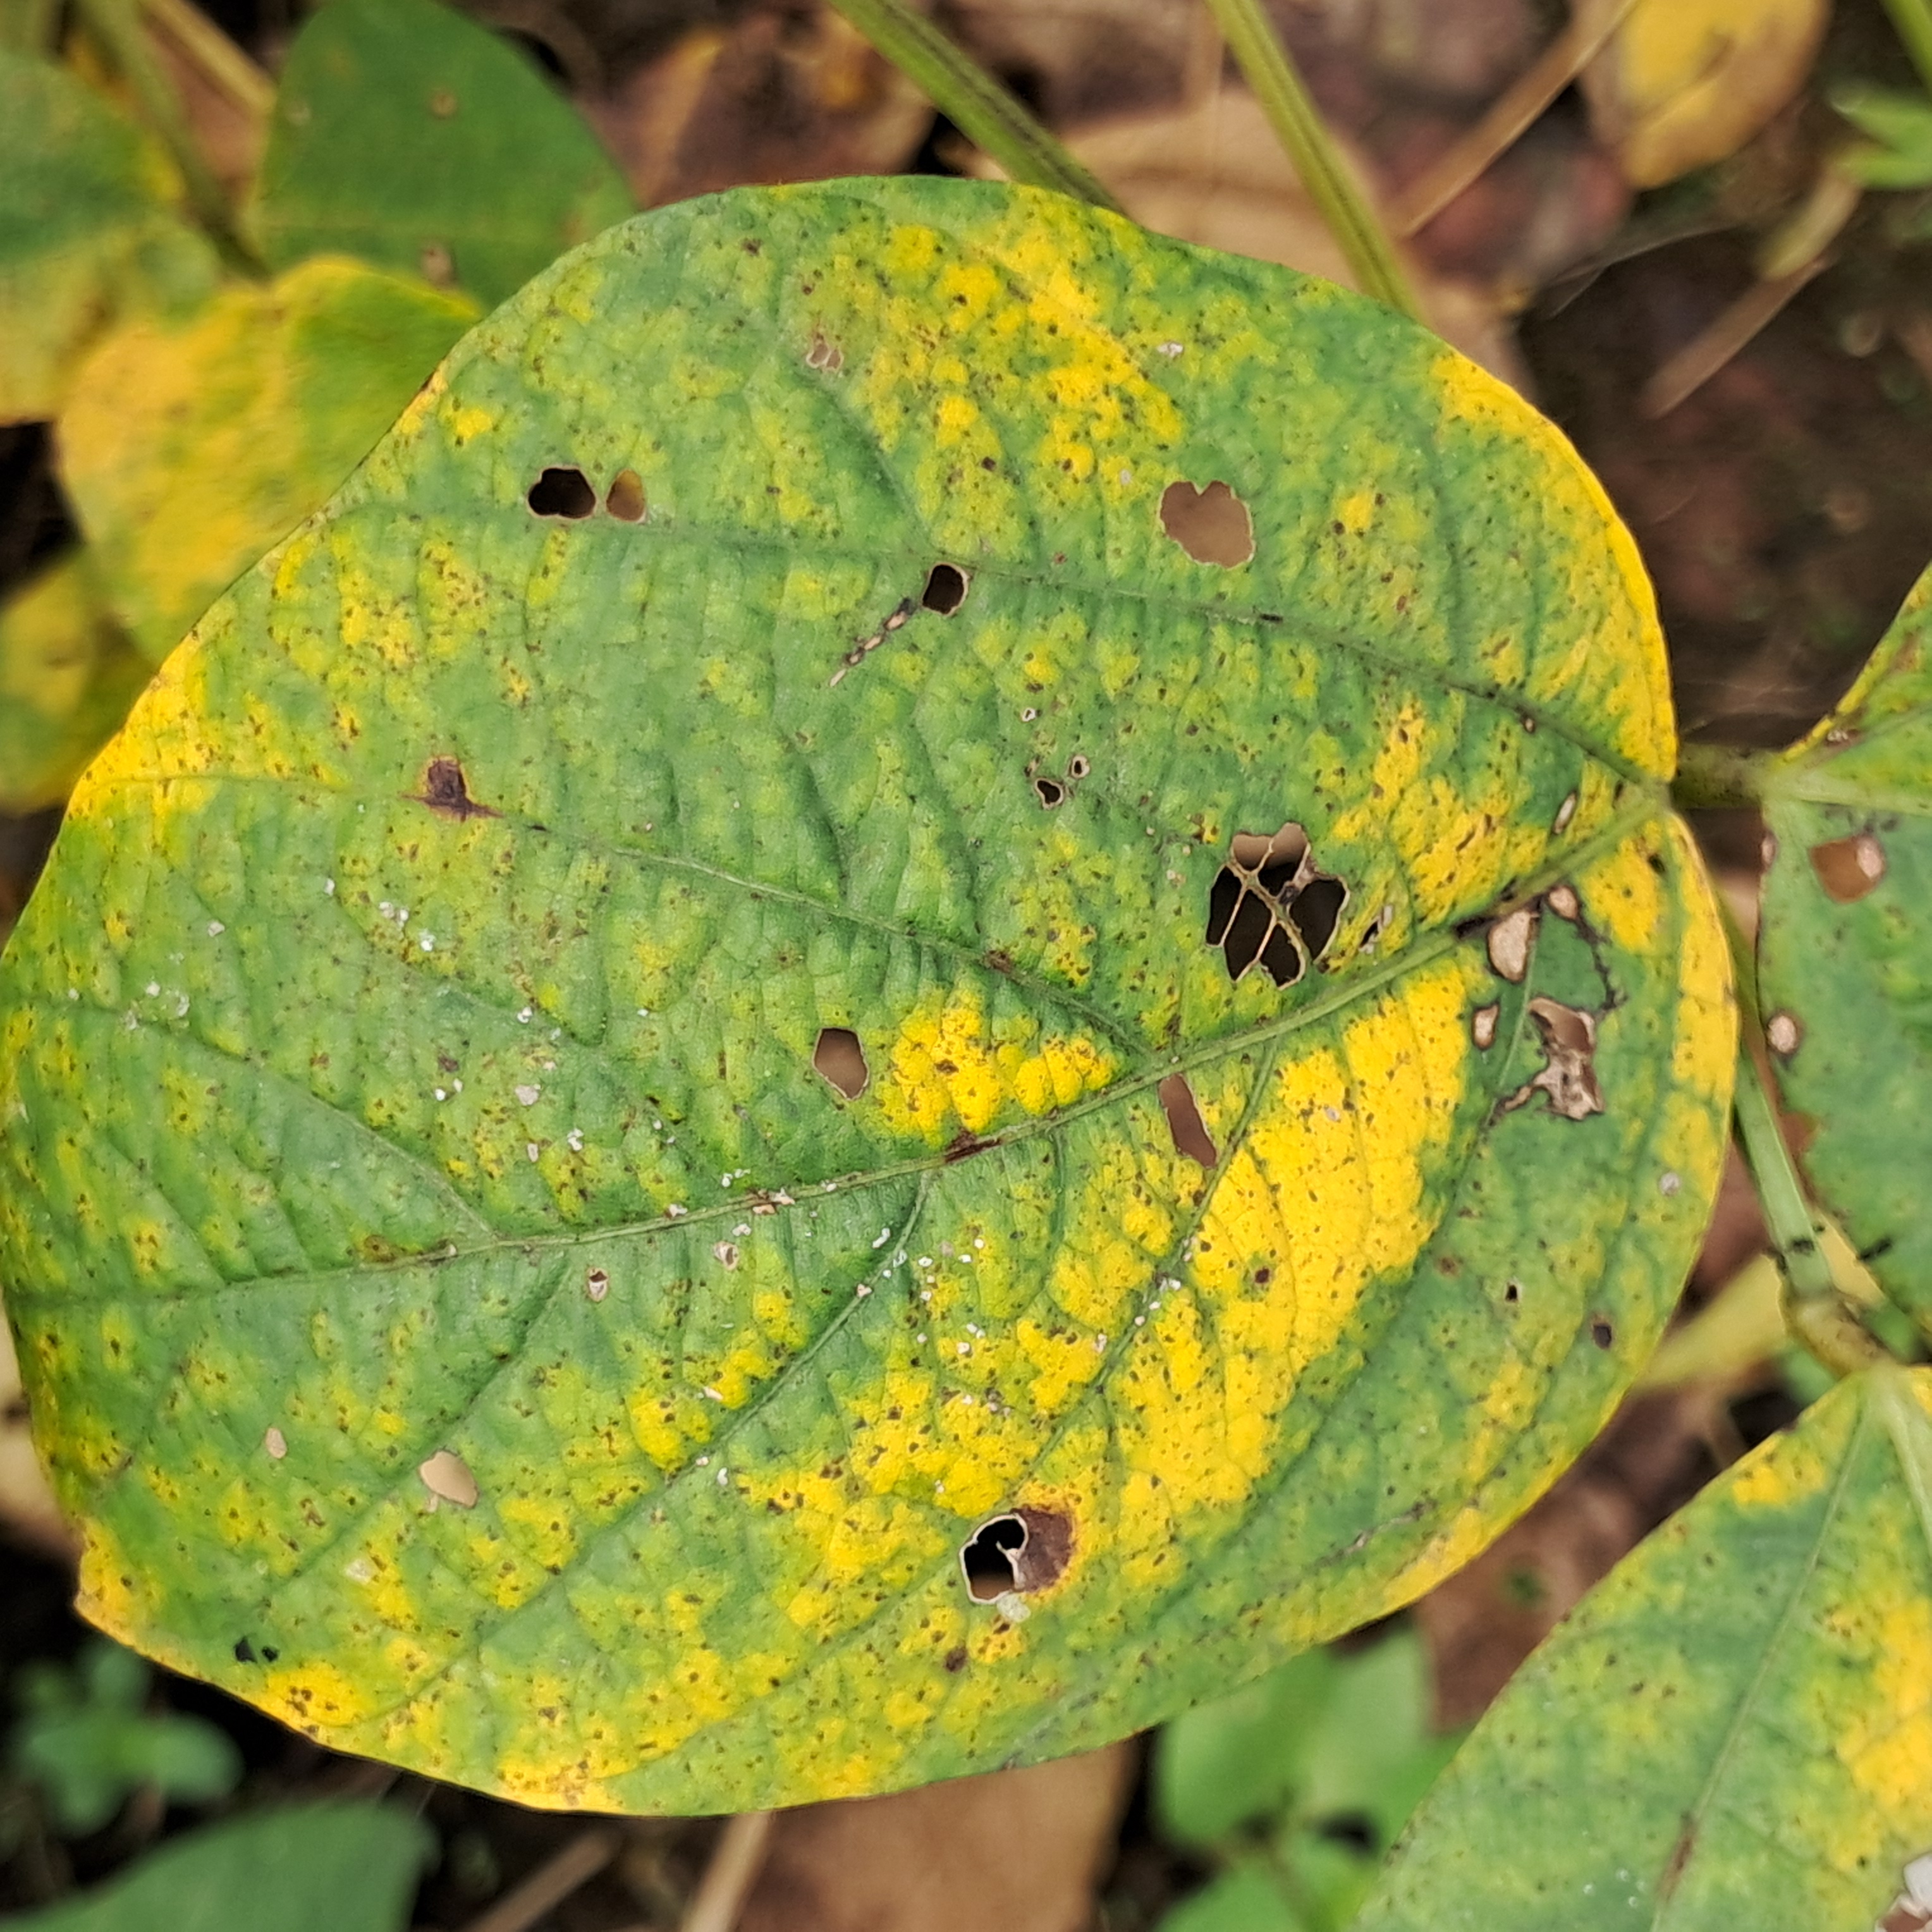
Label: Mosaic